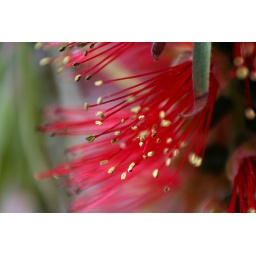
yellow in red